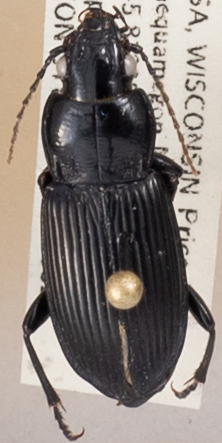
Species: Pterostichus melanarius melanarius
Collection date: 2020-08-25
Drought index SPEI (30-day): -0.528
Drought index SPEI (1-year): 2.09
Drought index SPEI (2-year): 2.09